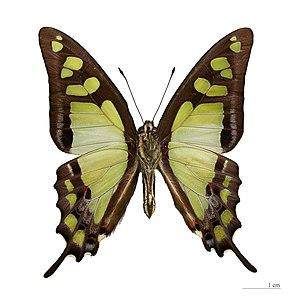
♂ - △ Face ventrale Localité: Brastagi Sumatra, Indonésie. Muséum de Toulouse
Graphium cloanthus est une espèce de lépidoptères de la famille des Papilionidae, de la sous-famille des Papilioninae, du genre Graphium, du sous-genre Graphium.